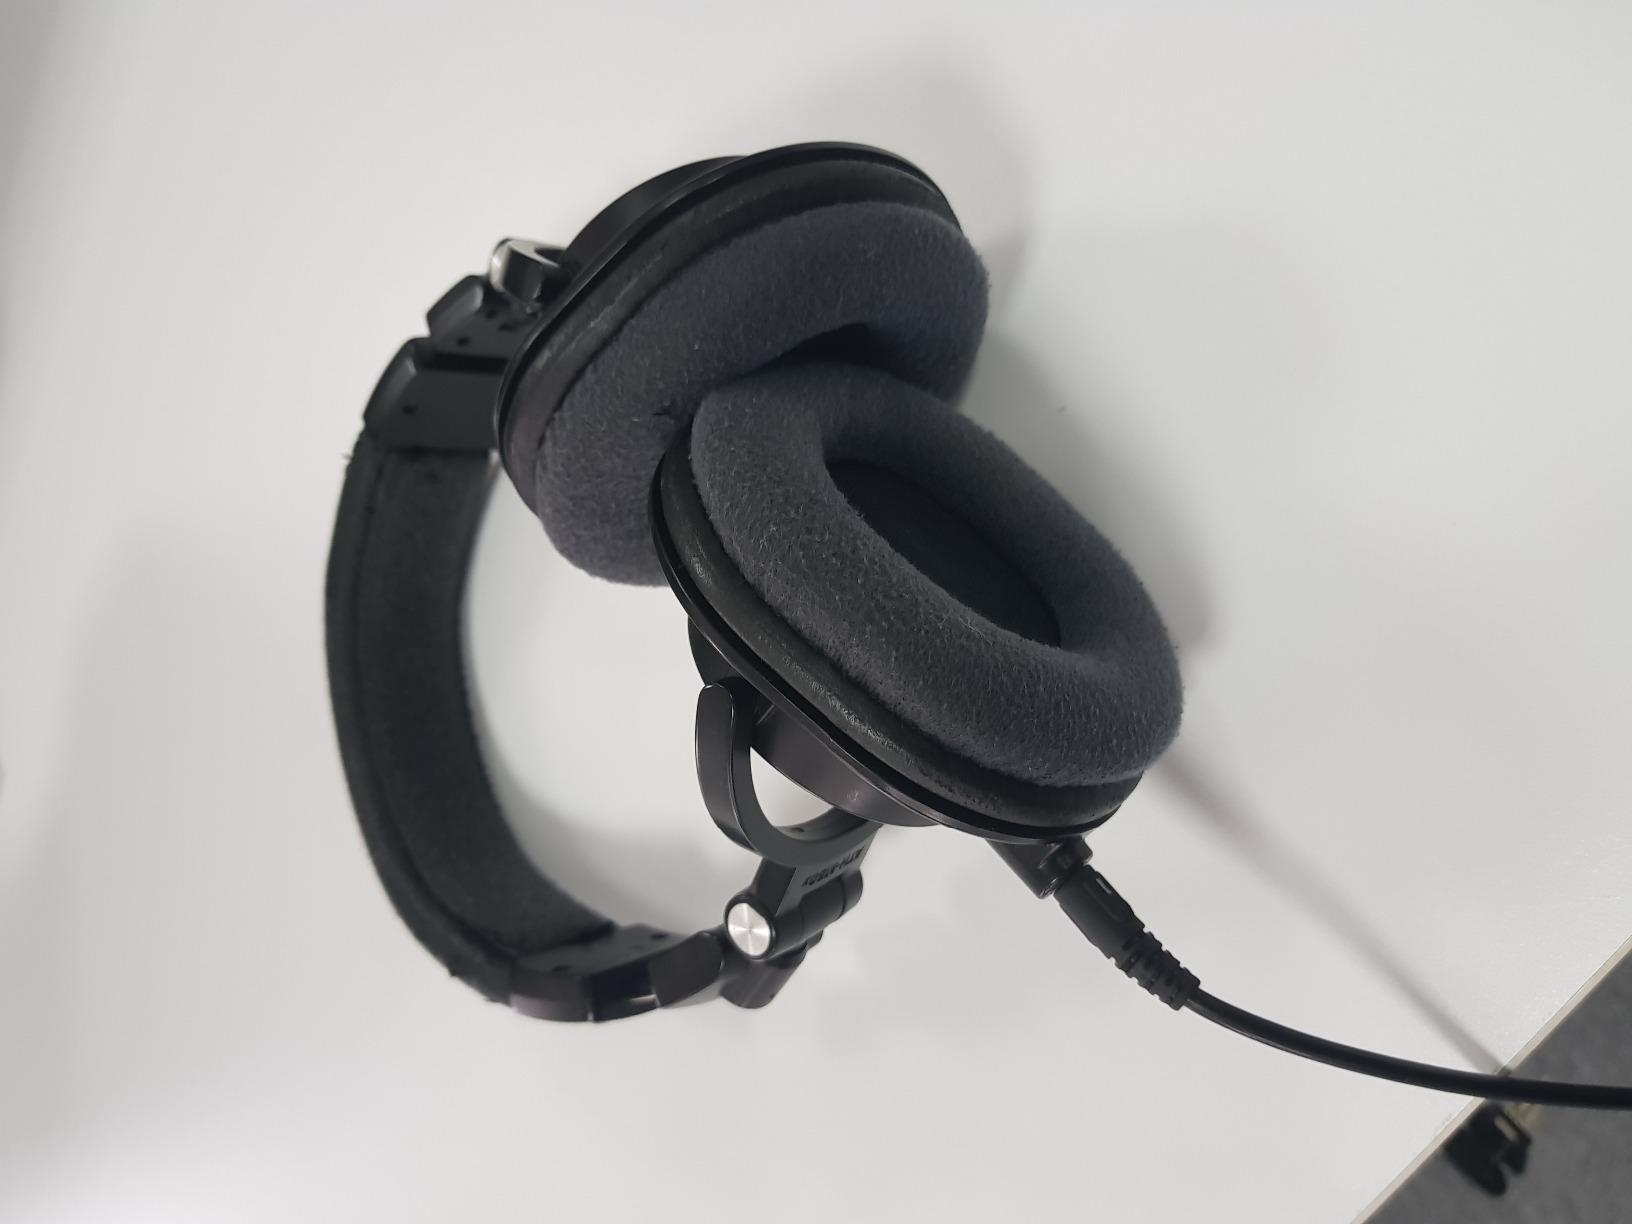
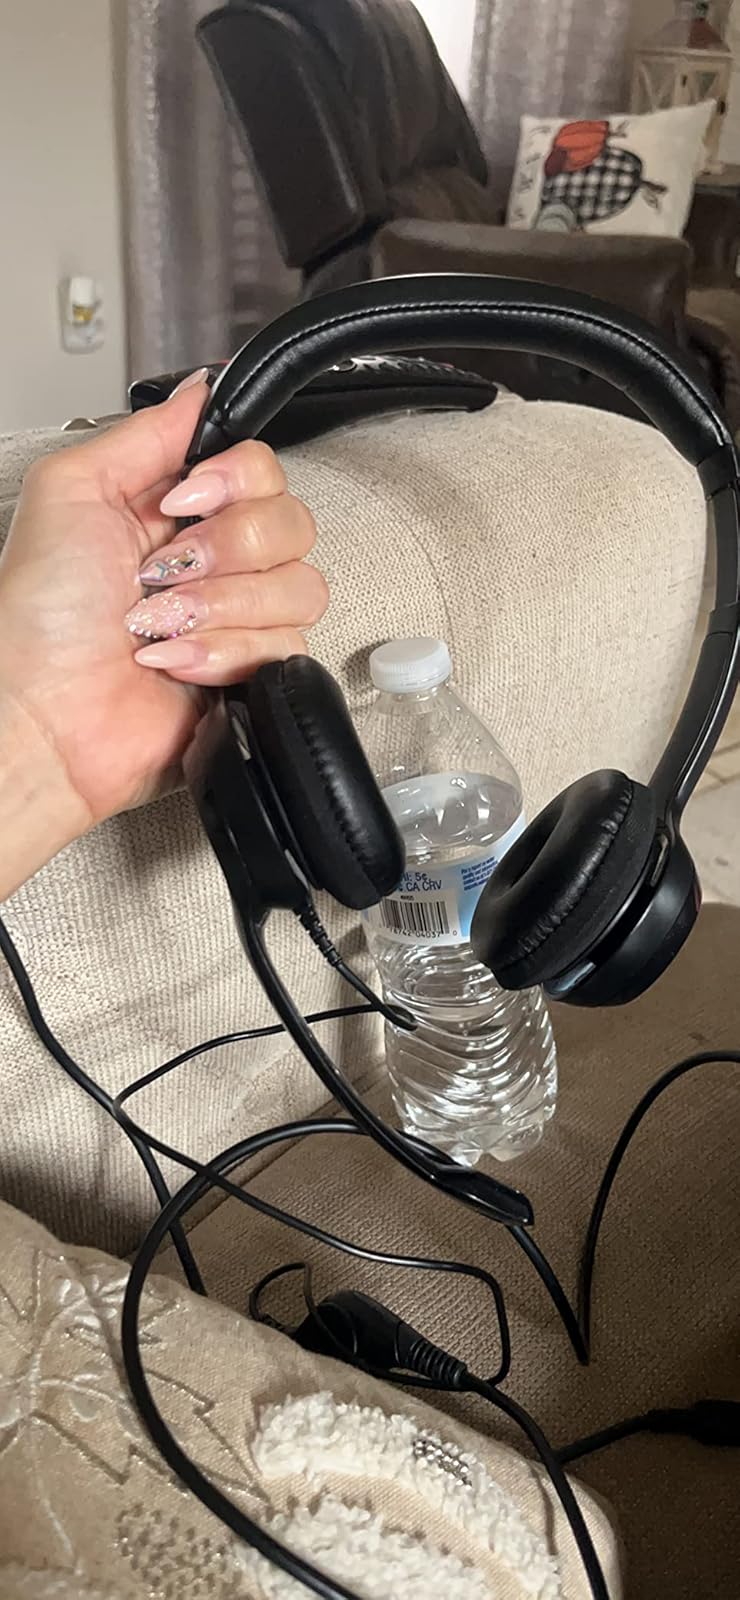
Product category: headphones
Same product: no